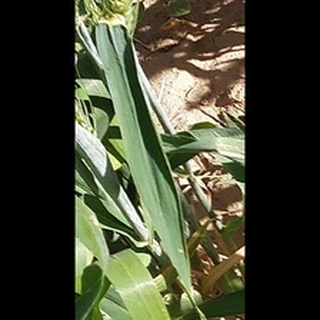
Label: healthy_wheat